Pyeongchon Central Park

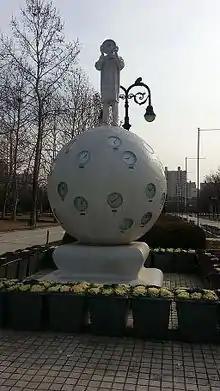
Time Keeper (Gloria Friedmann, 2007)

In 2007, a tea house that is tilted by 45 degrees was installed. The artist, Rirkrit Tiravanija, is concerned with the social role of art and has experimented with issues such as the boundary between arts and everyday life, interaction between public and private spheres, and communication between group and individual. In this context, the artist made and served food to audiences at his exhibitions, transformed an exhibition space into an apartment, and created a backpack containing cooking utensils and maps. The artist, who had existing interest in the function of tea houses prior to this project, produced a cube shaped tea house made of stainless steel for the Villa Manin Centre for Contemporary Art (Italy) in 2005. For the tea house he created for the 2nd APAP(ANYANG PUBLIC ART PROJECT) at the Pyeongchon Central Park(Pyeongchon Jung ang Park), the artist takes its motive from Eastern tea houses, which functioned as a space for meditation as well as for conversation and social interaction.